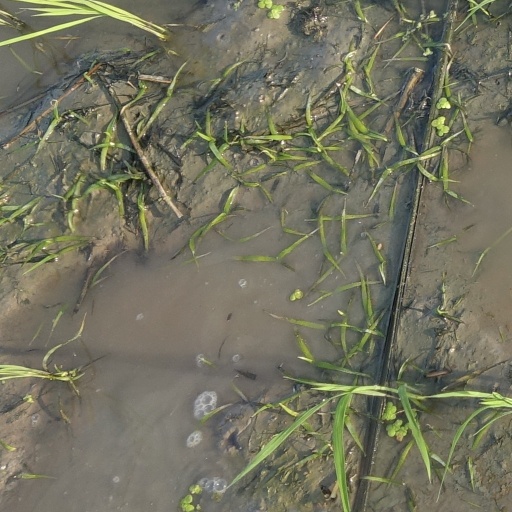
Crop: rice